Struggle against political abuse of psychiatry in the Soviet Union

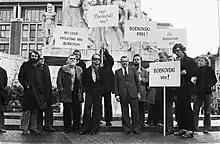
Protest demonstration of January 1975 in Dam, Amsterdam for Vladimir Bukovsky's release from prison

In December 1976, in his eleventh year of psychiatric hospitals and prison camps, Bukovsky was exchanged by the Soviet government for the imprisoned Chilean Communist leader Luis Corvalán at Zürich airport and, after a short stay in the Netherlands, took up refuge in Great Britain where later moved from London to Cambridge for his studies in biology. Voluntary and involuntary emigration allowed the authorities to rid themselves of many political active intellectuals including writers Valentin Turchin, Georgi Vladimov, Vladimir Voinovich, Lev Kopelev, Vladimir Maximov, Naum Korzhavin, Vasily Aksyonov and others.